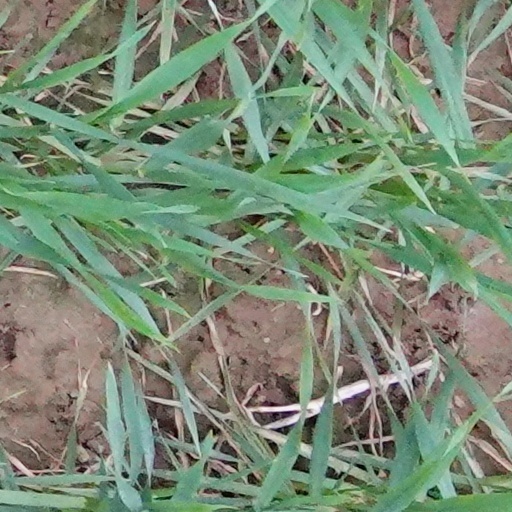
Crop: wheat